Valledupar

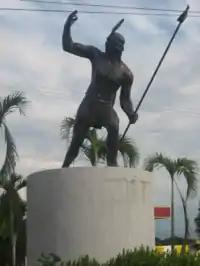
The "Cacique Upar" statue honoring the great Native American that ruled the valley.

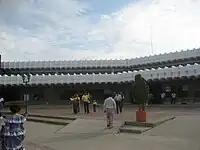
Bus terminal of Valledupar.

Valledupar has four different land entrances, and is crossed by national highway Route 80 from south to north. Route 80 is still under-construction, a segment between the village of Badillo via the village of Patillal and the town of San Juan del Cesar in the department of La Guajira. As an alternative route 80 also crosses the town of La Paz in order to drive north to the northern department of La Guajira. To the south, the route 80 highway connects with the rest of Colombia including northern regions of Colombia, like Santa Marta, Barranquilla and Cartagena; to the west two road access to some other villages to the Sierra Nevada de Santa Marta.